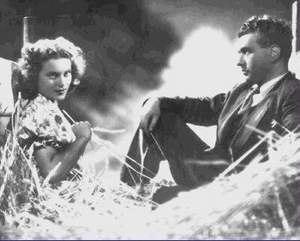
100 films italiens à sauver est une initiative qui a pour finalité de mettre en avant 100 pellicules de films qui ont contribué au changement de la mémoire collective de l'Italie entre 1942 et 1978.